Hinxton

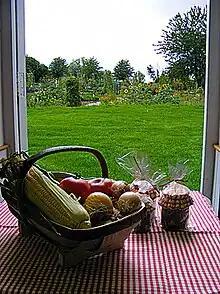
The grounds from the hall

The flint and brick building lies at the heart of the village, and dates back to Victorian times. Its community role began when the oldest part of the hall was opened as a reading room for villagers, a place to meet and keep up with the news and share books. Generations of Hinxton residents have cared for the building and over the last five years it has undergone a programme of sympathetic updating – to combine the best of traditional village life with modern amenities.